Mary Livermore

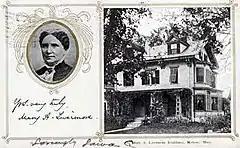
Mary Livermore House in Melrose, Massachusetts

Mary Ashton Livermore ( Rice; December 19, 1820May 23, 1905) was an American journalist, abolitionist, and advocate of women's rights. Her printed volumes included: "Thirty Years Too Late," first published in 1847 as a prize temperance tale, and republished in 1878; "Pen Pictures; or, Sketches from Domestic Life"; "What Shall We Do with Our Daughters? Superfluous Women, and Other Lectures"; and "My Story of the War. A Woman's Narrative of Four Years' Personal Experience as Nurse in the Union Army, and in Relief Work at Home, in Hospitals, Camps and at the Front during the War of the Rebellion". She wrote a sketch of the sculptor Anne Whitney for "Women of the Day" and delivered the historical address for the Centennial Celebration of the First Settlement of the Northwestern States in Marietta, Ohio on July 15, 1788.